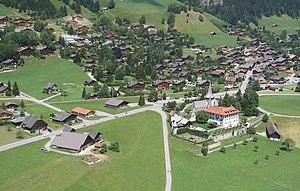
Vue aérienne du village de Rougemont en Suisse
Les plus beaux Villages de Suisse est une association suisse créée en 2015 pour promouvoir, diffuser et préserver le patrimoine culturel, naturel et rural des villages suisses. L'association est fondée sur le modèle français de l'association Les Plus Beaux Villages de France créée en 1982.
Rougemont est une commune suisse du canton de Vaud, située dans le district de la Riviera-Pays-d'Enhaut.